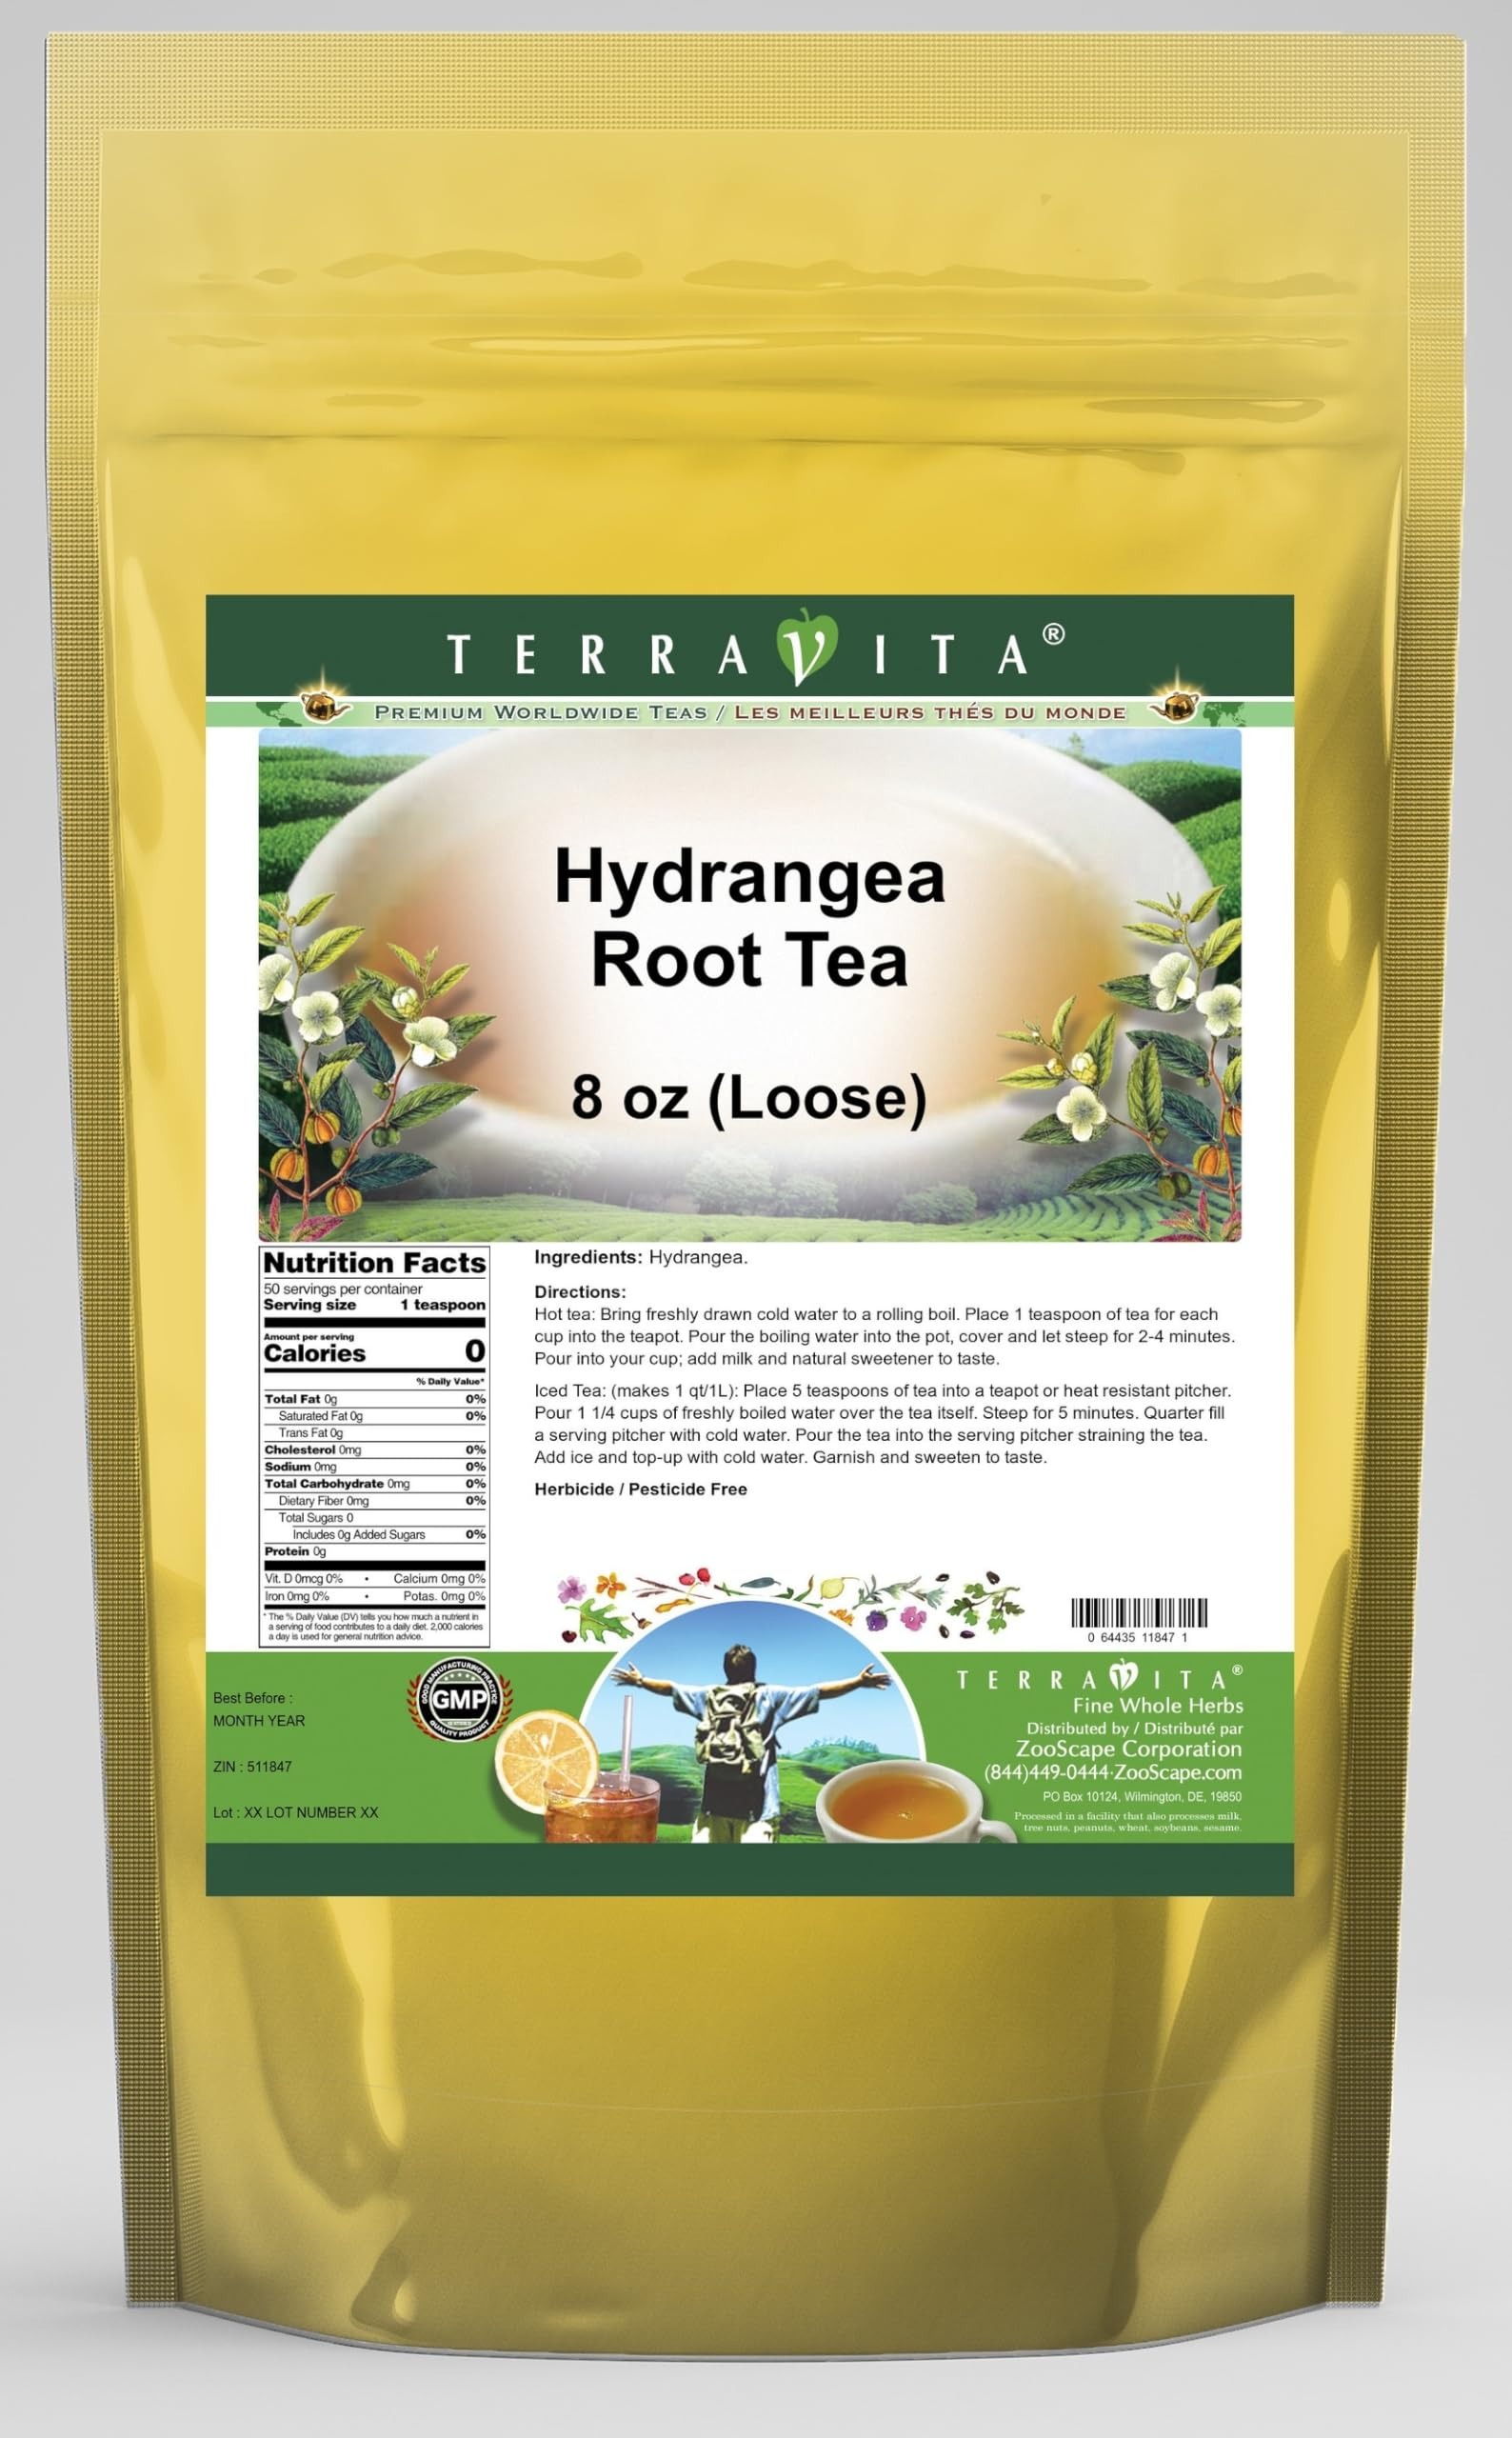
Item Name: Hydrangea Root Tea (Loose) (8 oz, ZIN: 511847) - 2 Pack
Bullet Point 1: Hydrangea Root Tea (Loose) (8 oz, ZIN: 511847)
Bullet Point 2: No fillers.
Bullet Point 3: Manufacturer: TerraVita
Bullet Point 4: Size: 8 oz
Bullet Point 5: Loose Leaf Herbal Tea - Packed in a convenient upright pouch!
Product Description: Hydrangea Root Tea (Loose) (8 oz, ZIN: 511847)<BR><BR>Packaged in the United States in a GMP certified facility (Good Manufacturing Practice).<BR><BR>No fillers.<BR><BR>Manufacturer: TerraVita<BR><BR>Size: 8 oz<BR><BR>Loose Leaf Herbal Tea - Packed in a convenient upright pouch!<BR><BR>Ingredients: Hydrangea
Value: 16.0
Unit: Ounce

Price: 68.36